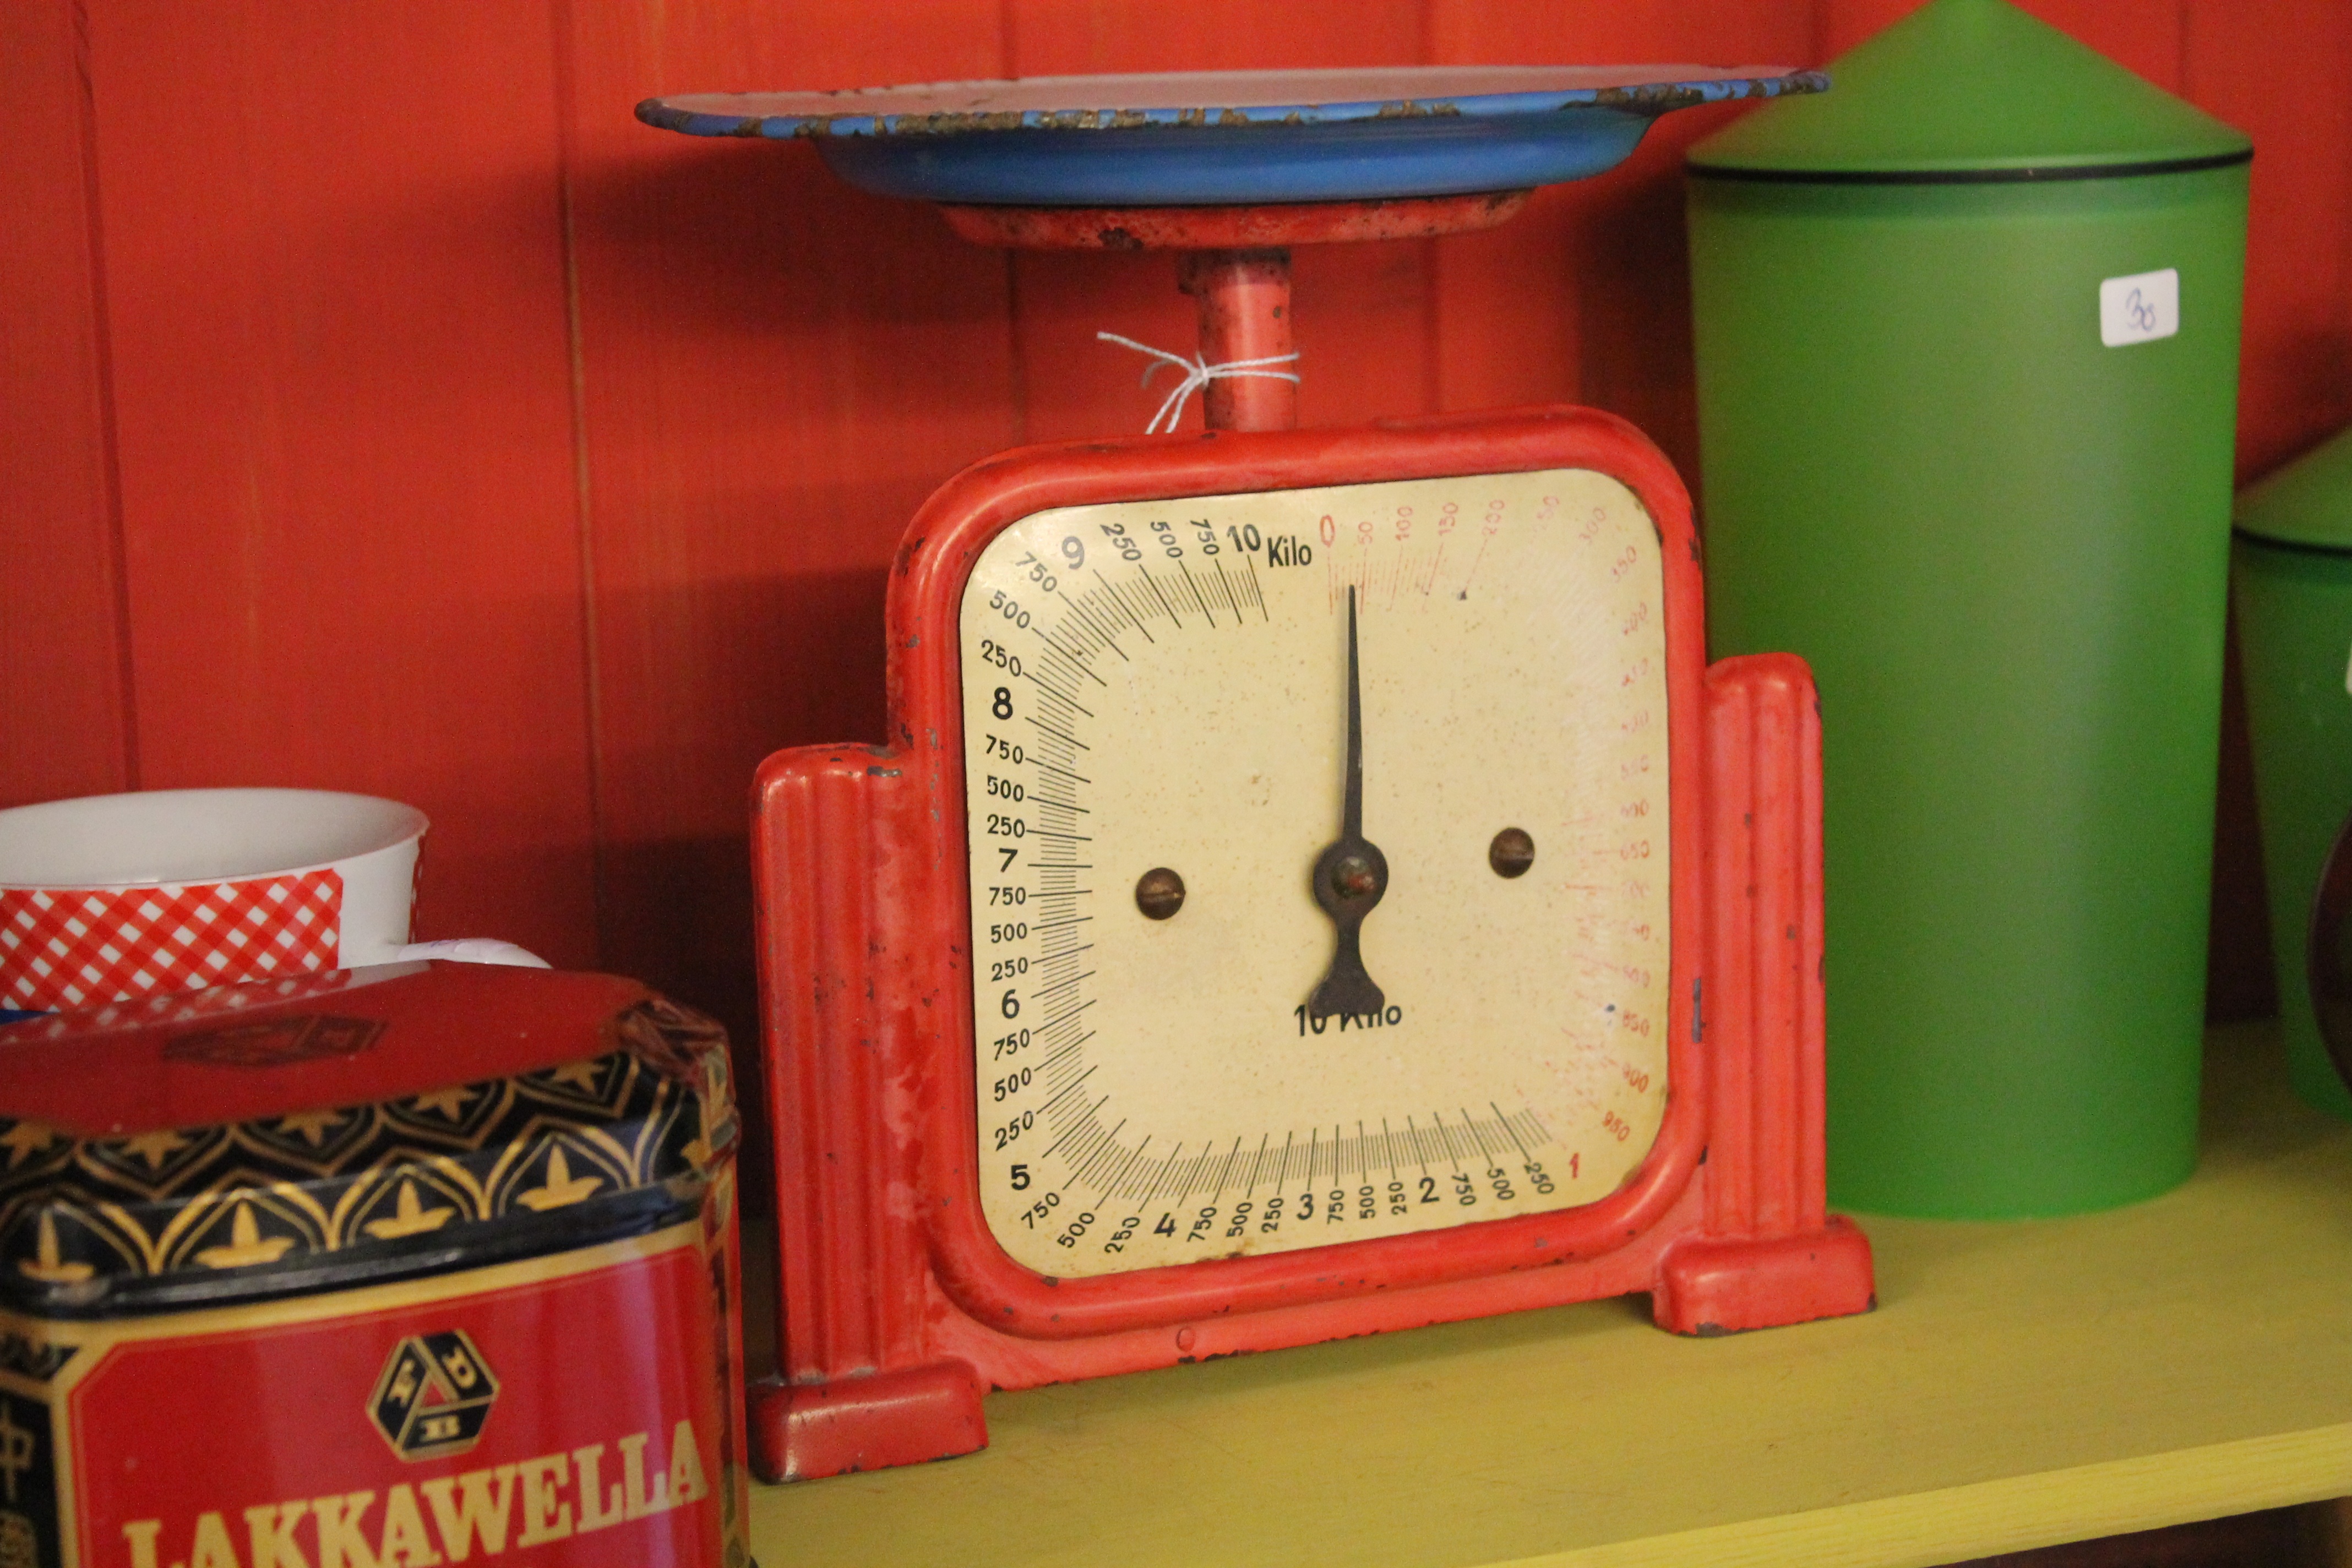
antique, clock, red, furniture, weight, kitchen utensil, cook, product, horizontal, pay, kitchen scale, product design, home accessories, weighing scale